1966 Toronto municipal election

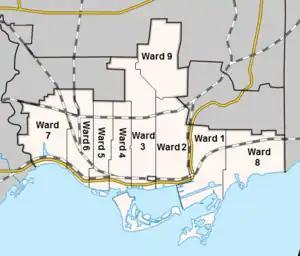
Ward boundaries used in the 1966 election

The 1966 election was the last in Toronto for the Board of Control. It consisted of four members elected at large from across the city who then formed the executive on city council. The Board candidate with the most votes became council president and budget chief. Two sitting controllers, Dennison and Archer, opted to run for mayor. This resulted in a competitive race of six major candidates for the four spots. Those in the running were three city councillors: June Marks, Joseph Piccininni, and Herbert Orliffe; sitting controller Margaret Campbell; former mayor Allan Lamport; and Liberal MPP George Ben.